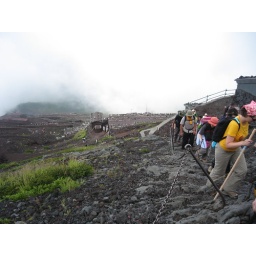
That's me in the yellow shirt